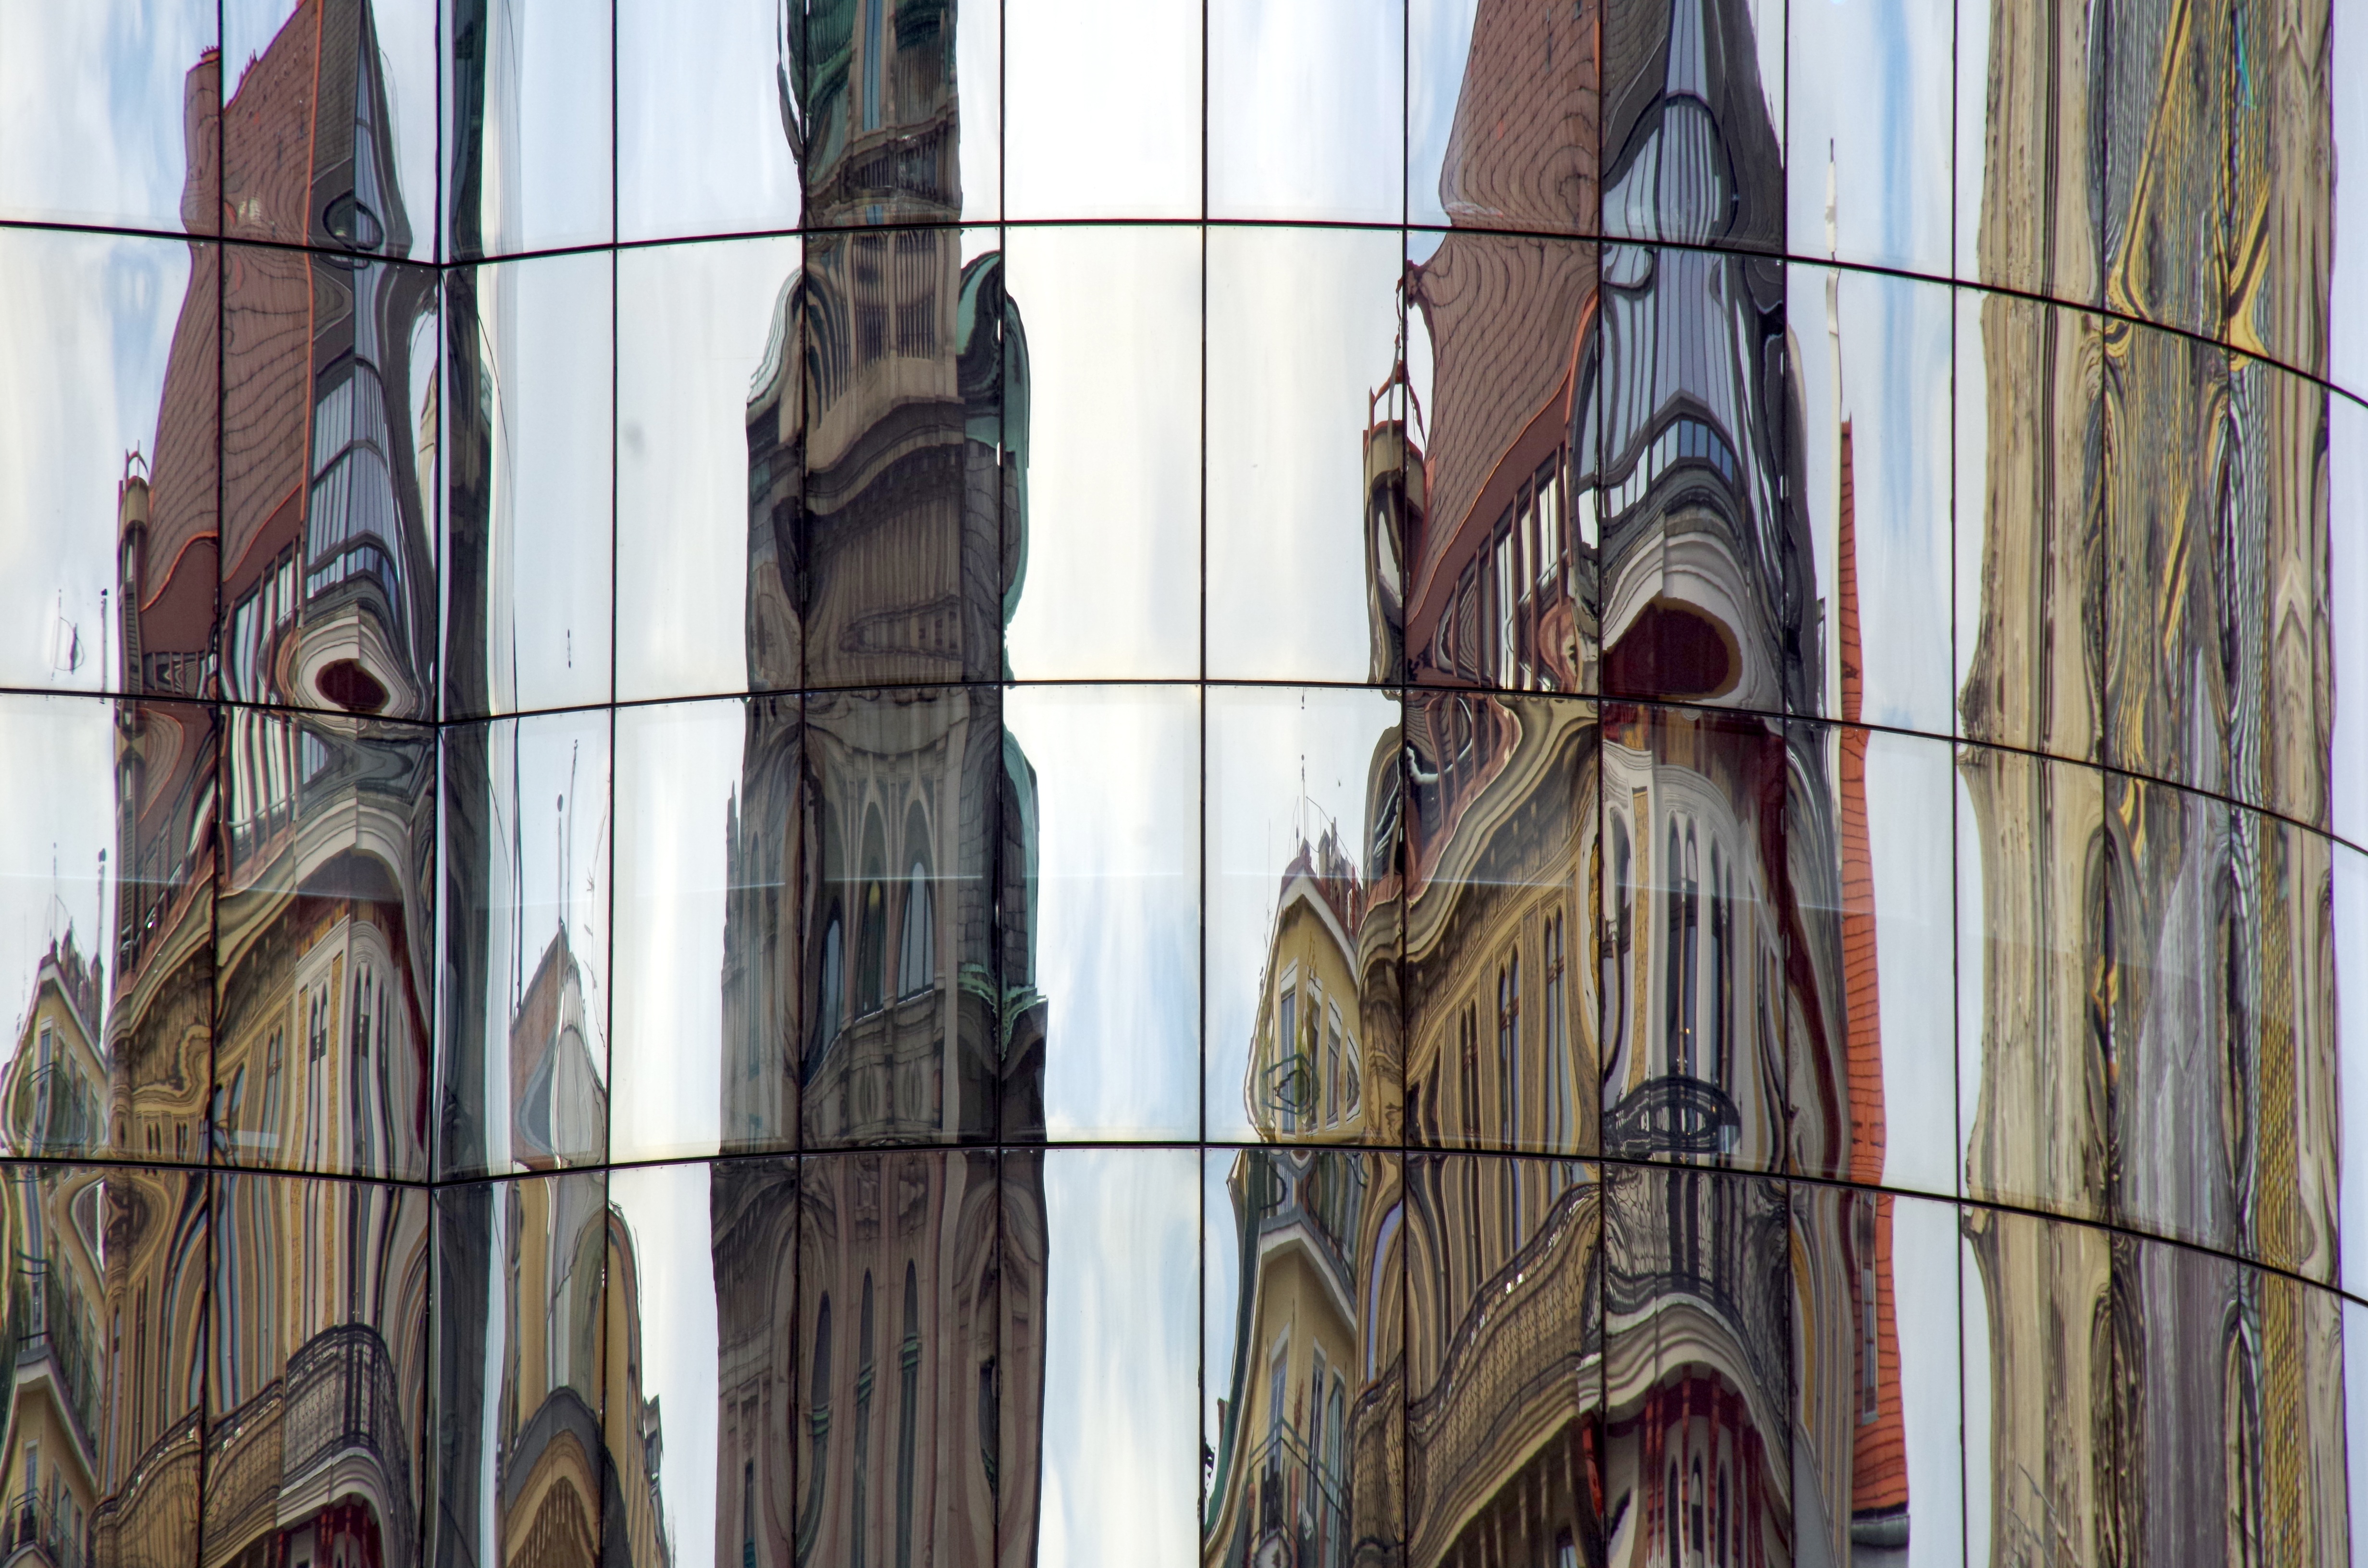
architecture, window, glass, building, home, statue, facade, cathedral, place of worship, sculpture, art, vienna, mirror, mirroring, gothic architecture, glass facade, haas haus